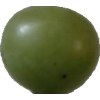
Label: grape